Sophus Hansen

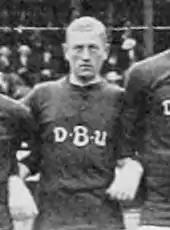
Hansen with Denmark at the 1912 Summer Olympics

Sophus Peter Hansen (16 November 1889 – 19 February 1962) was a Danish amateur football (soccer) player and referee. He won a silver medal with the Denmark national team at the 1912 Summer Olympics. He also participated with the Danish team at the 1920 Summer Olympics.